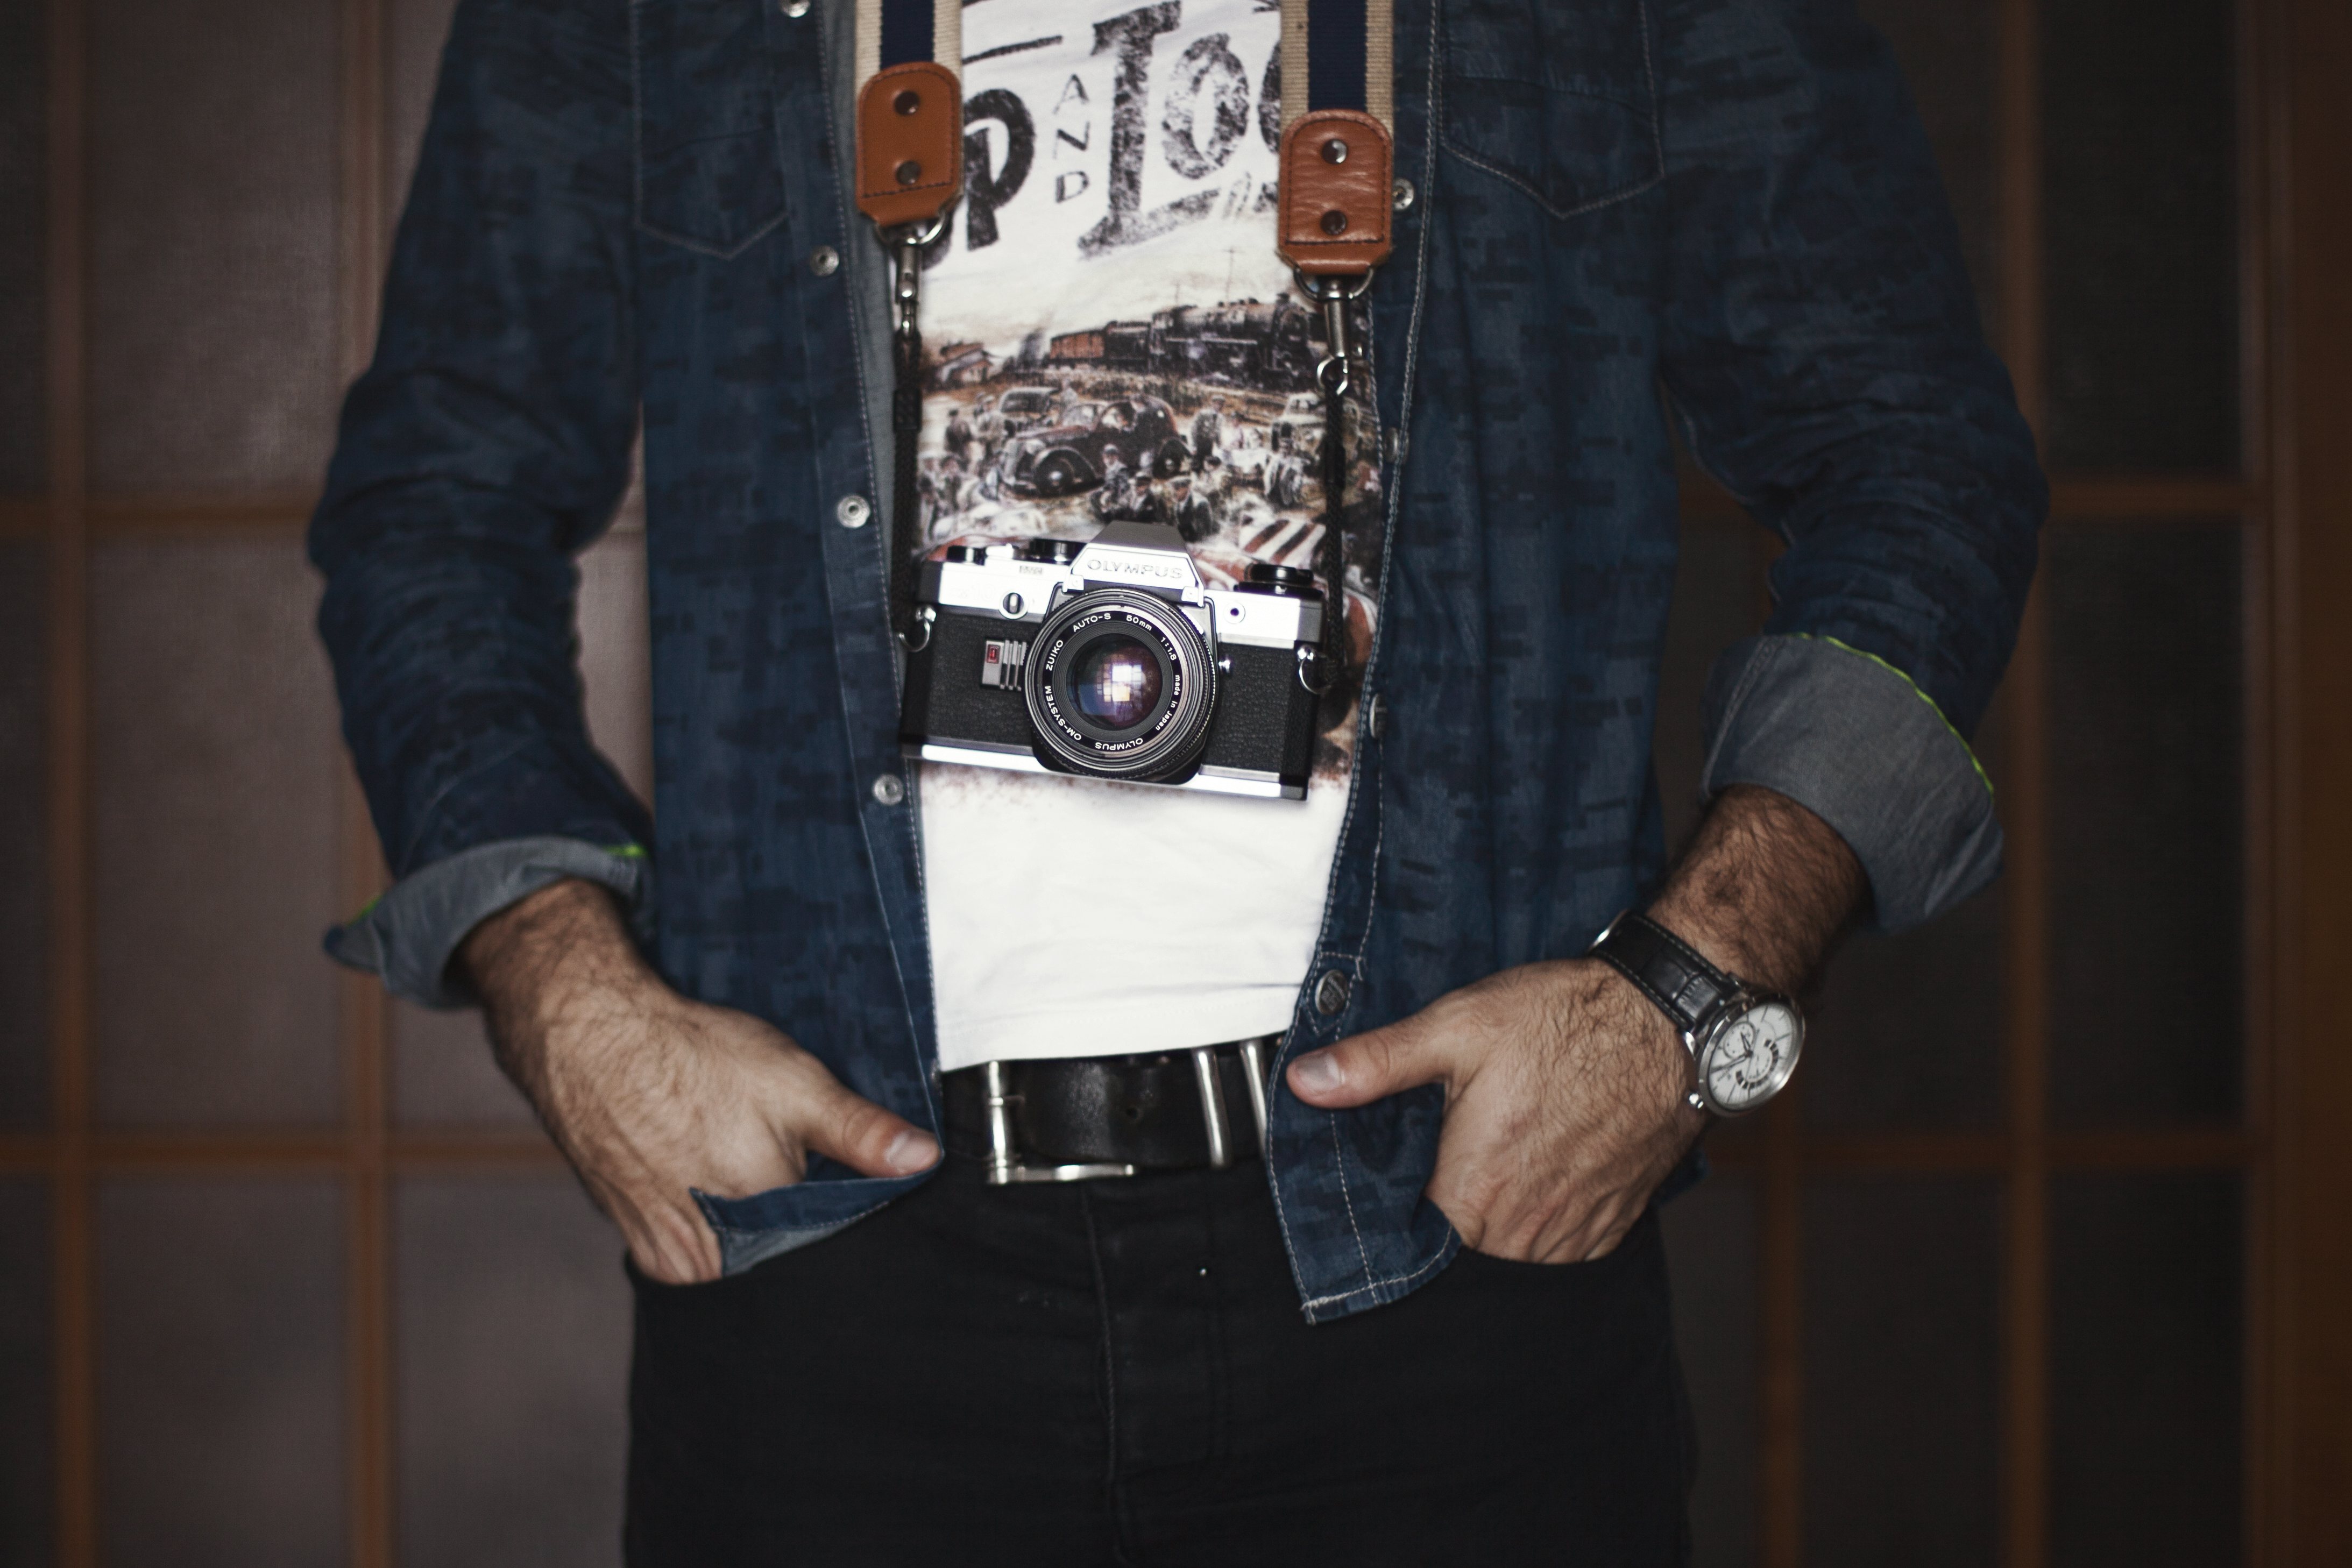
man, person, leather, photography, photographer, standing, fashion, clothing, black, jacket, design, wristwatch, clothes, adult